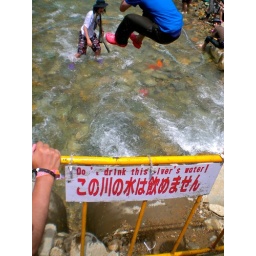
Guy jumping in river at White Stage at Fuji Rock